William O'Brien

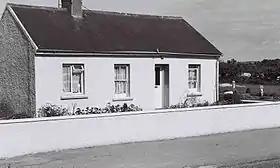
Labourers Act cottages

Believing strongly that agitational politics combined with constitutional pressures were the best means of achieving objectives, O'Brien established on the 16 January 1898 the United Irish League (UIL) at Westport, with Michael Davitt as co-founder and John Dillon present. It was to be a new grass-roots organisation with a programme to include agrarian agitation, political reform and Home Rule. It coincided with the passing of the revolutionary Local Government (Ireland) Act 1898 which broke the power of the landlord-dominated "Grand Juries", passing for the first time absolute democratic control of local affairs into the hands of the people through elected Local County Councils.